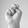
ASL letter: N